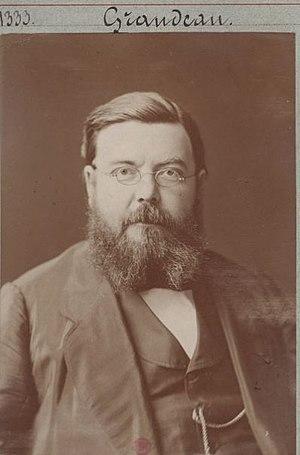
Louis Grandeau (1834-1911) par Atelier Nadar (1870-1890) 1 photogr. pos. sur papier albuminé
Louis Grandeau, né à Pont-à-Mousson le 28 mai 1834 et mort à Interlaken le 22 septembre 1911, est un chimiste, agronome et chercheur forestier français.